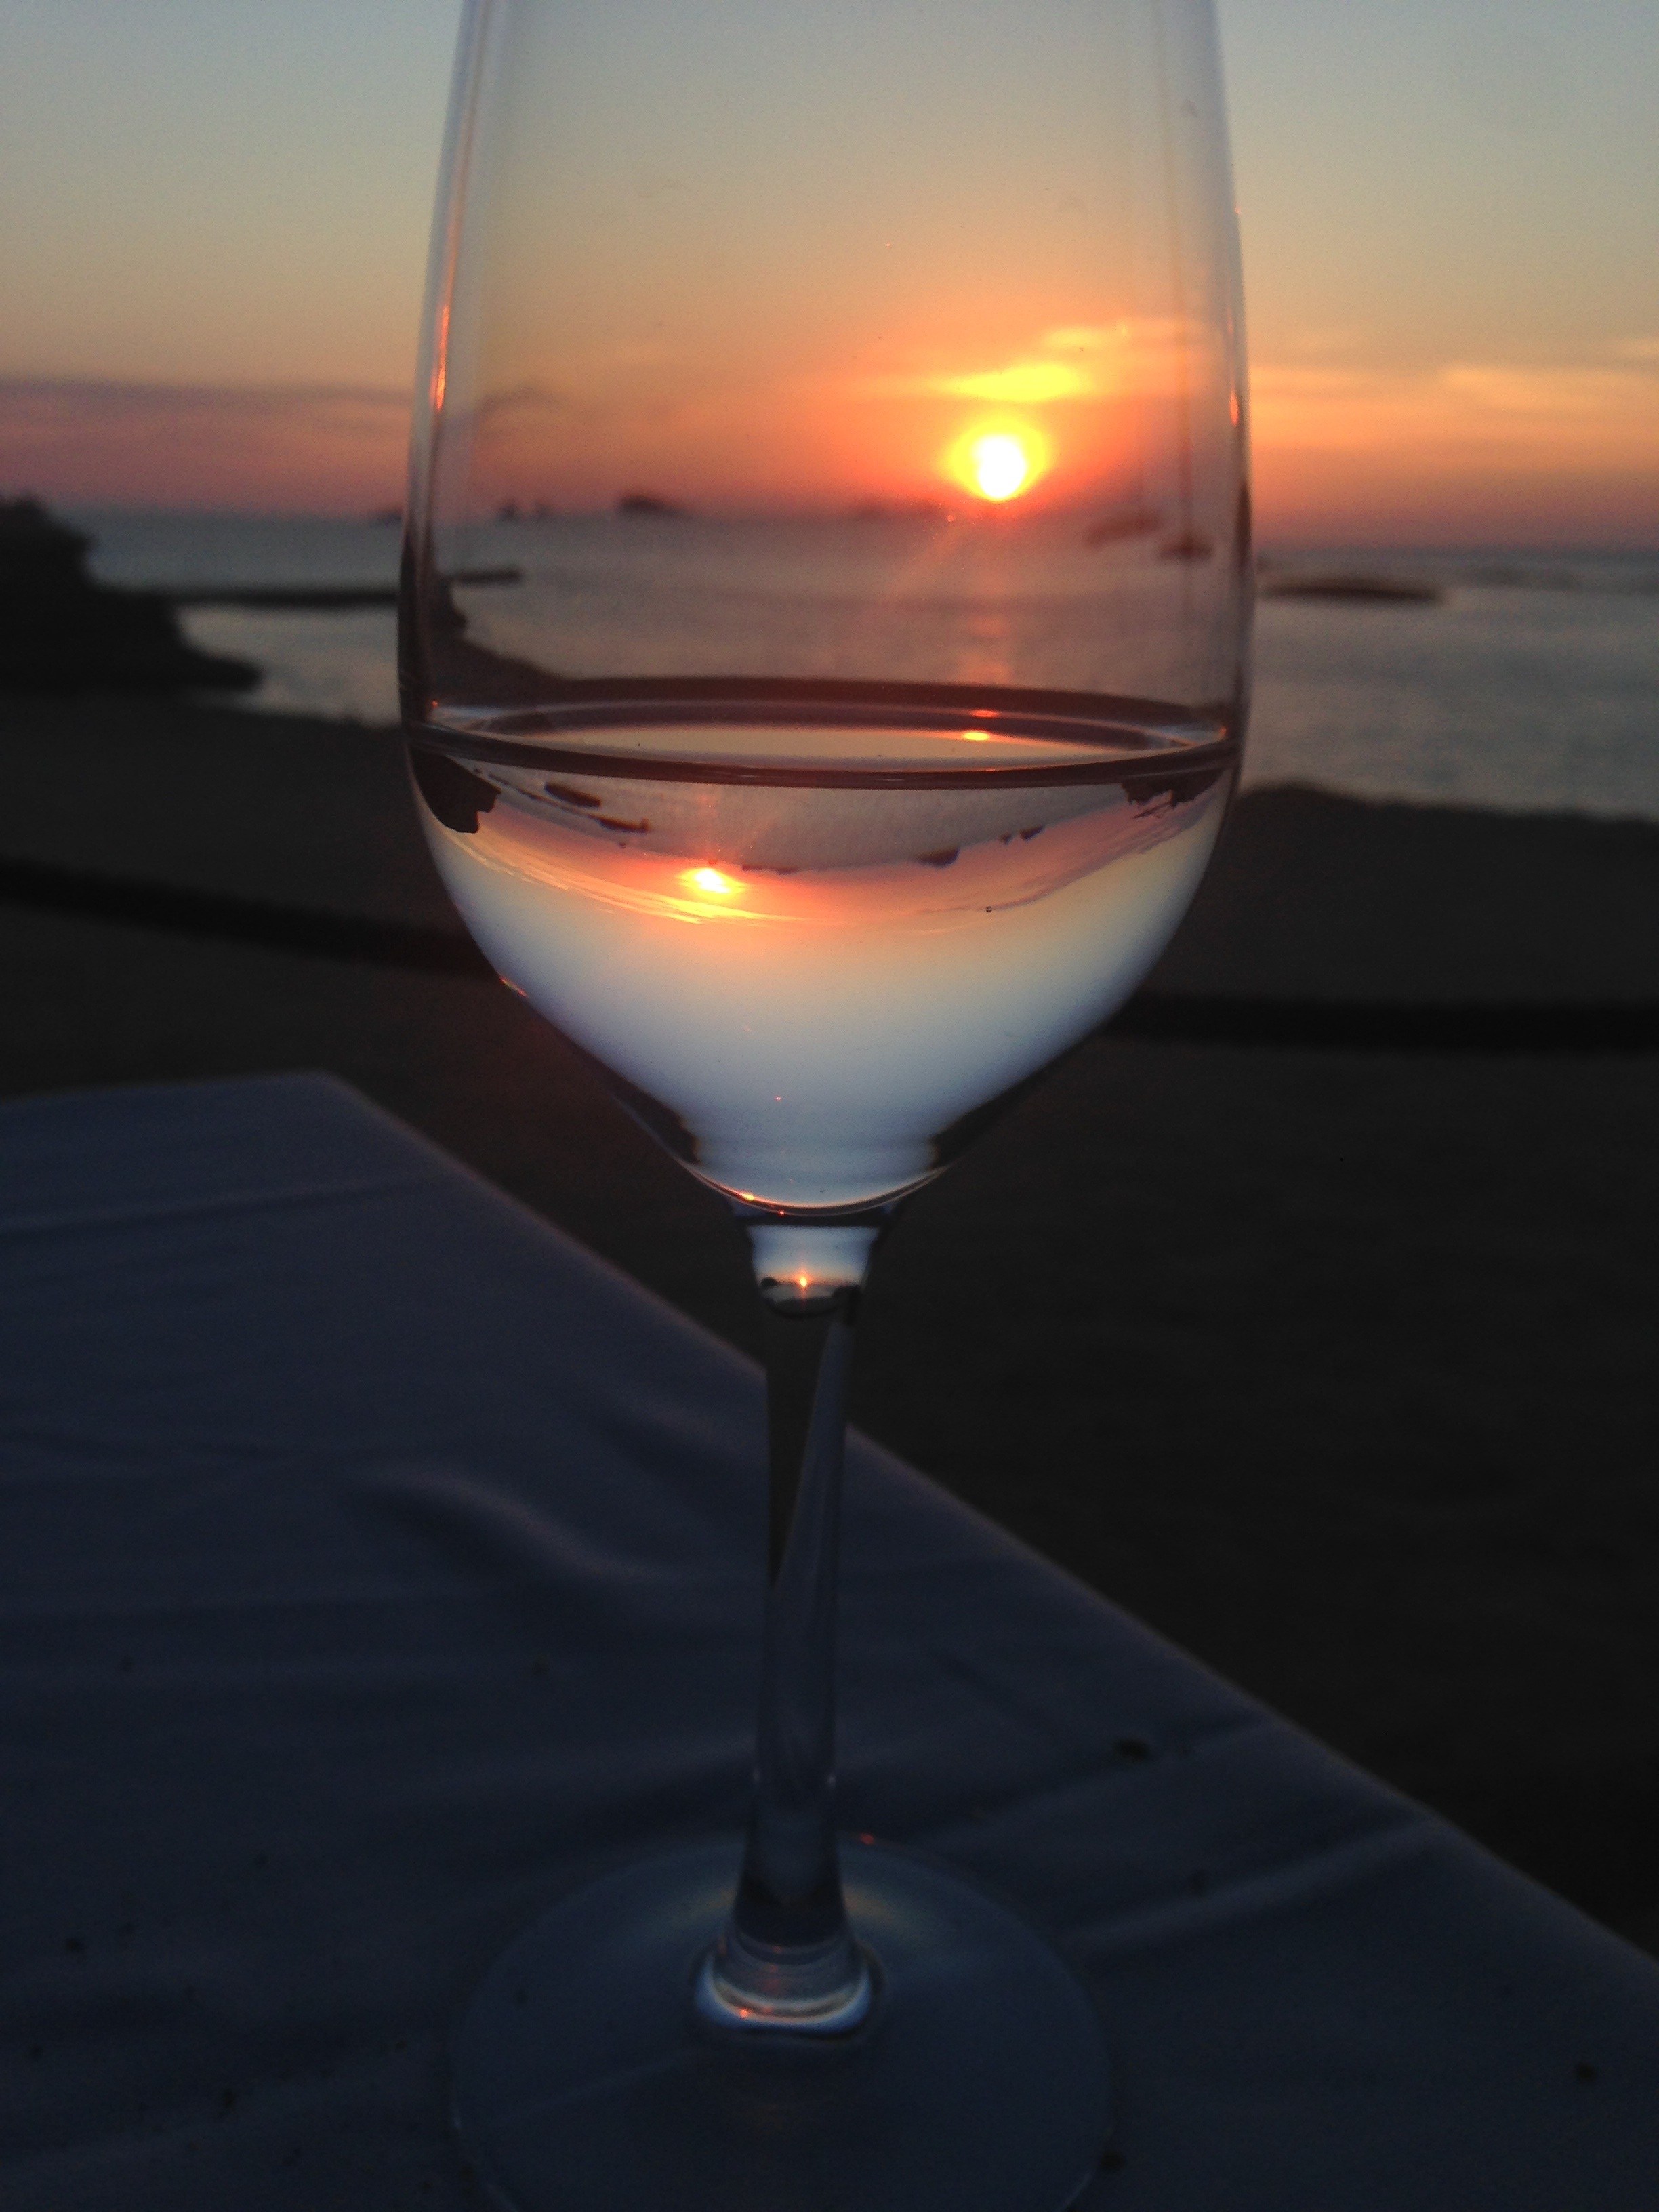
sea, sunset, wine, glass, reflection, drink, cocktail, wine glass, stemware, alcoholic beverage, drinkware